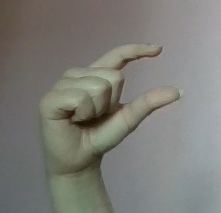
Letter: dal